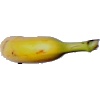
Label: Banana Lady Finger 1